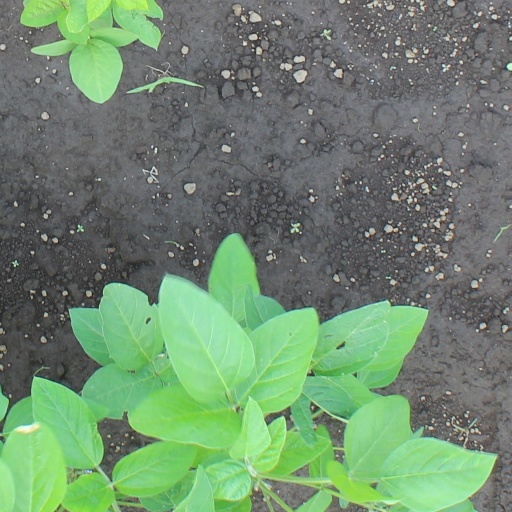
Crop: soybean